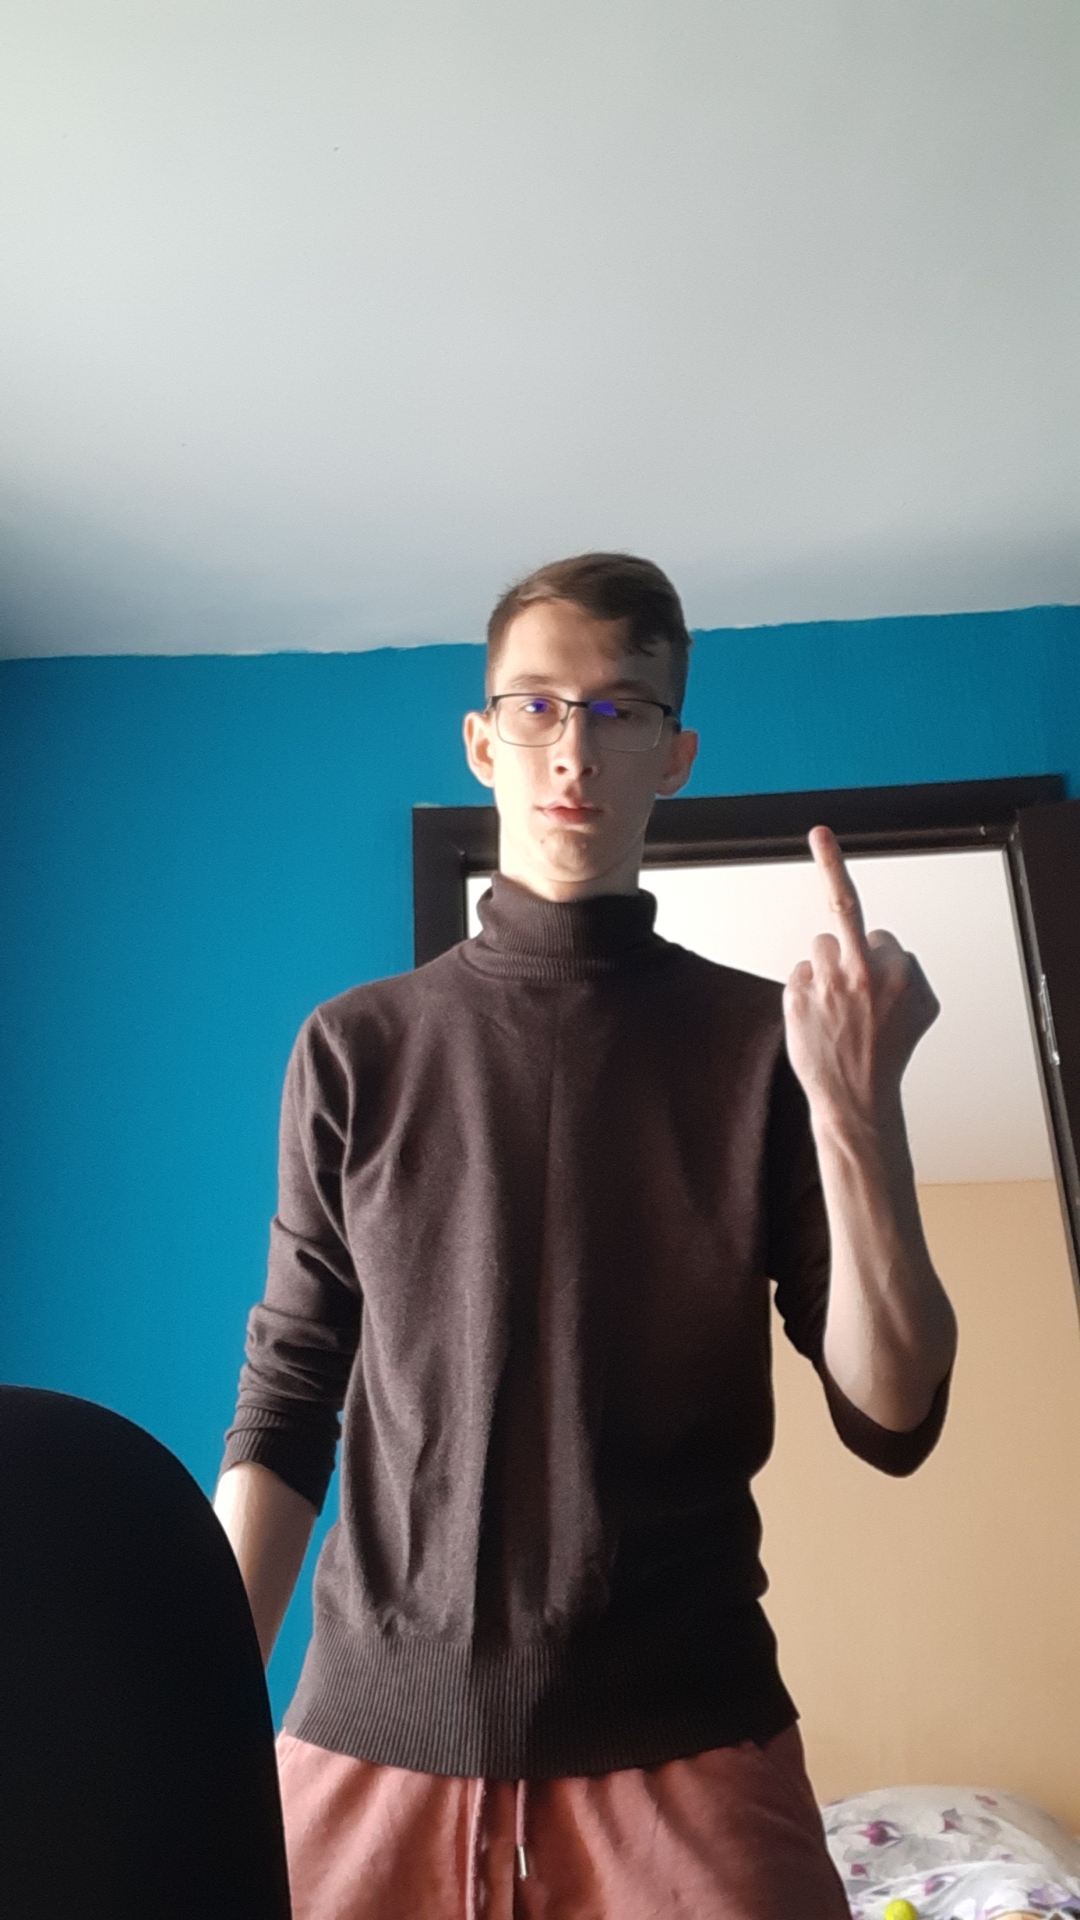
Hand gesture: middle_finger